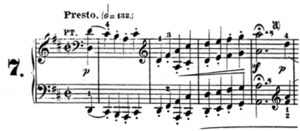
La Sonate pour piano nᵒ 7 en ré majeur, opus 10 nᵒ 3, de Ludwig van Beethoven, fut composée entre 1797 et 1798 et dédiée à la comtesse Anna Margarete von Browne-Camus, la femme d'un de ses mécènes.